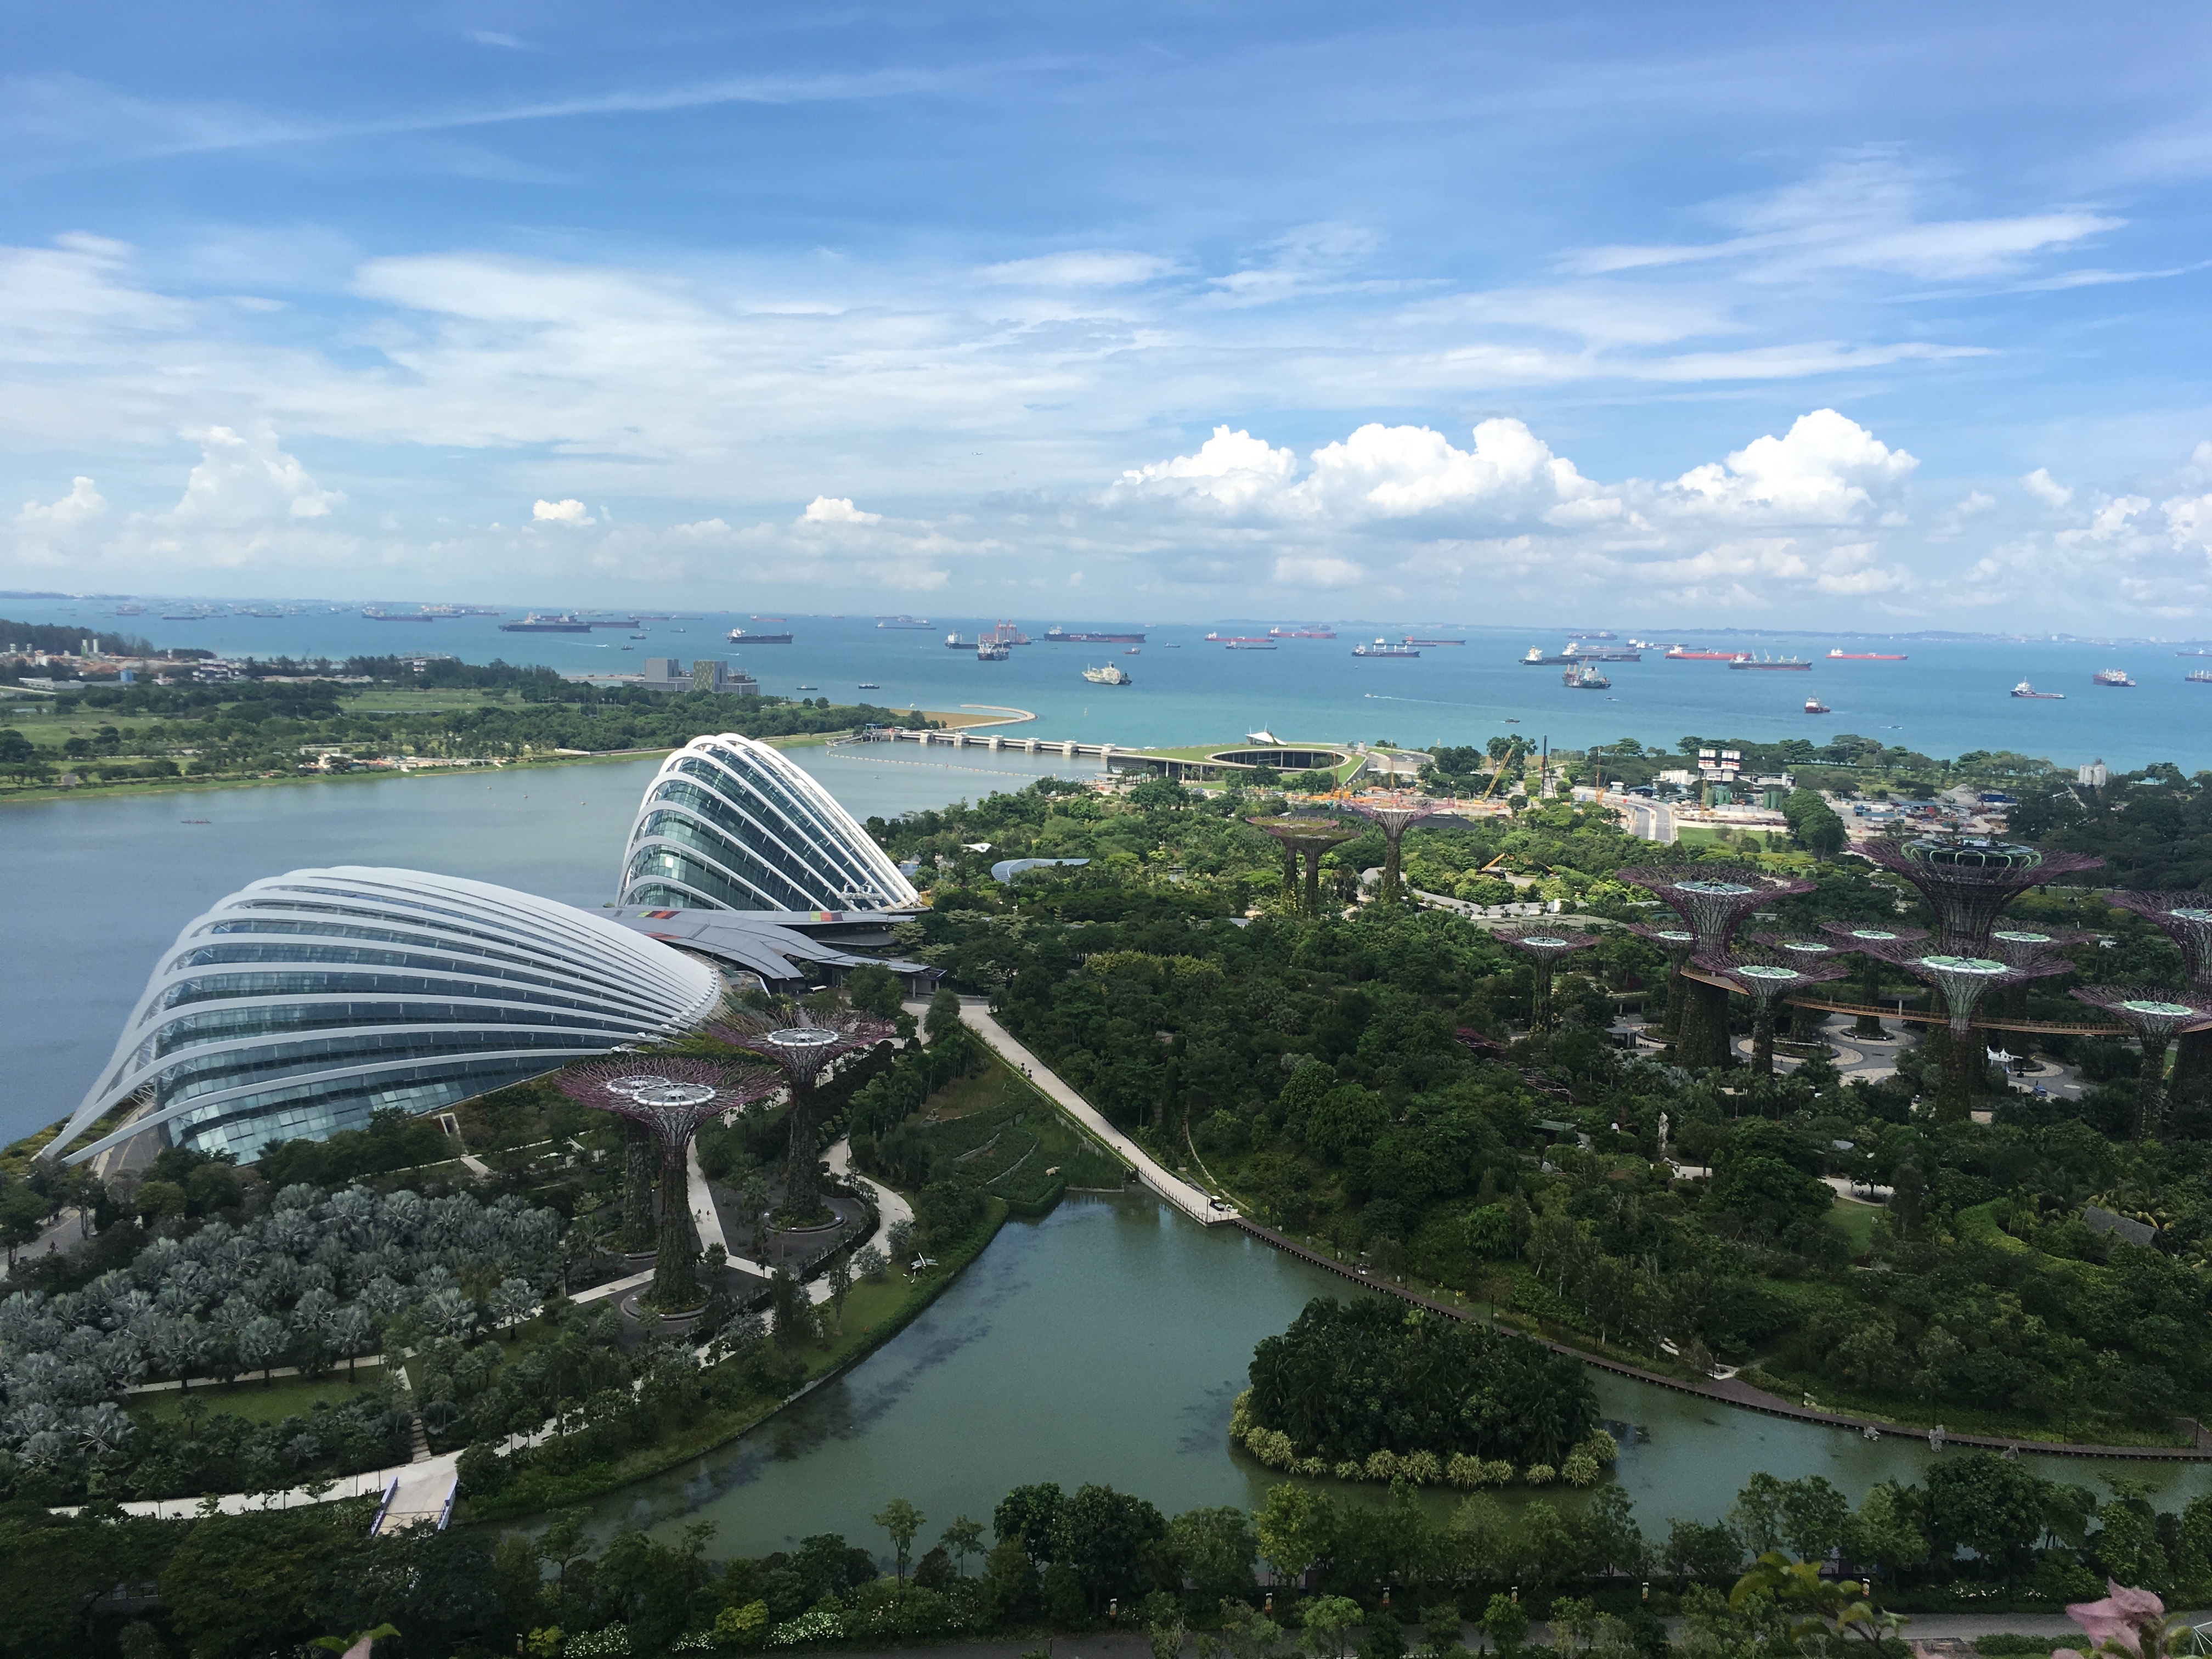
sea, structure, vacation, landmark, tourism, stadium, bird's eye view, aerial photography, atmosphere of earth, sport venue